Dmitry Samokvasov

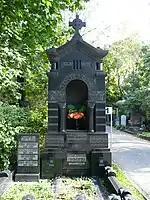
Samokvasov's grave at the Novodevichy Cemetery

Dmitry Yakovlevich Samokvasov (1843 — 1911) was a Russian archaeologist and legal historian who excavated the Black Grave in Chernihiv and several other sites important for the history of Kievan Rus. He graduated from the St. Petersburg University in 1868 and worked in the Warsaw University, administering its law faculty and becoming its dean in 1891. Three years later, he moved to the Moscow University. He was instrumental in establishing the Moscow Archaeological Institute (1907). His last years were spent sorting out historical archives in Moscow. In 1891, Samokvasov donated his sizable collection of archaeological artifacts to the State Historical Museum. He was buried at the Novodevichy Cemetery.